Answer in natural language. Consider the 3D positions of the objects in the scene and not just the 2D positions in the image. Is the centerpoint of  black modern dresser with metallic handles (marked B) at a higher height than abstract painting in a black frame (marked C)? Choose between the following options: no or yes
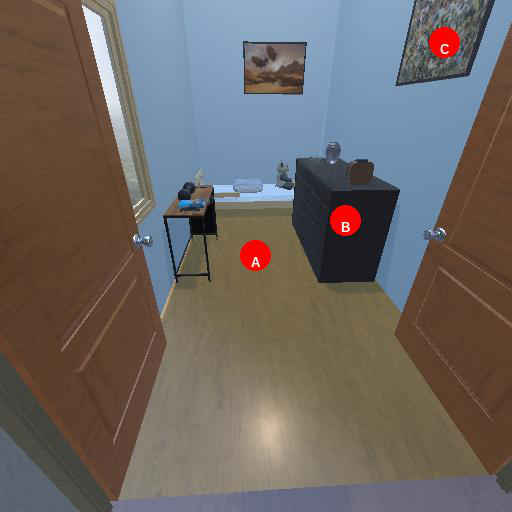
<answer>no</answer>